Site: brandenburg
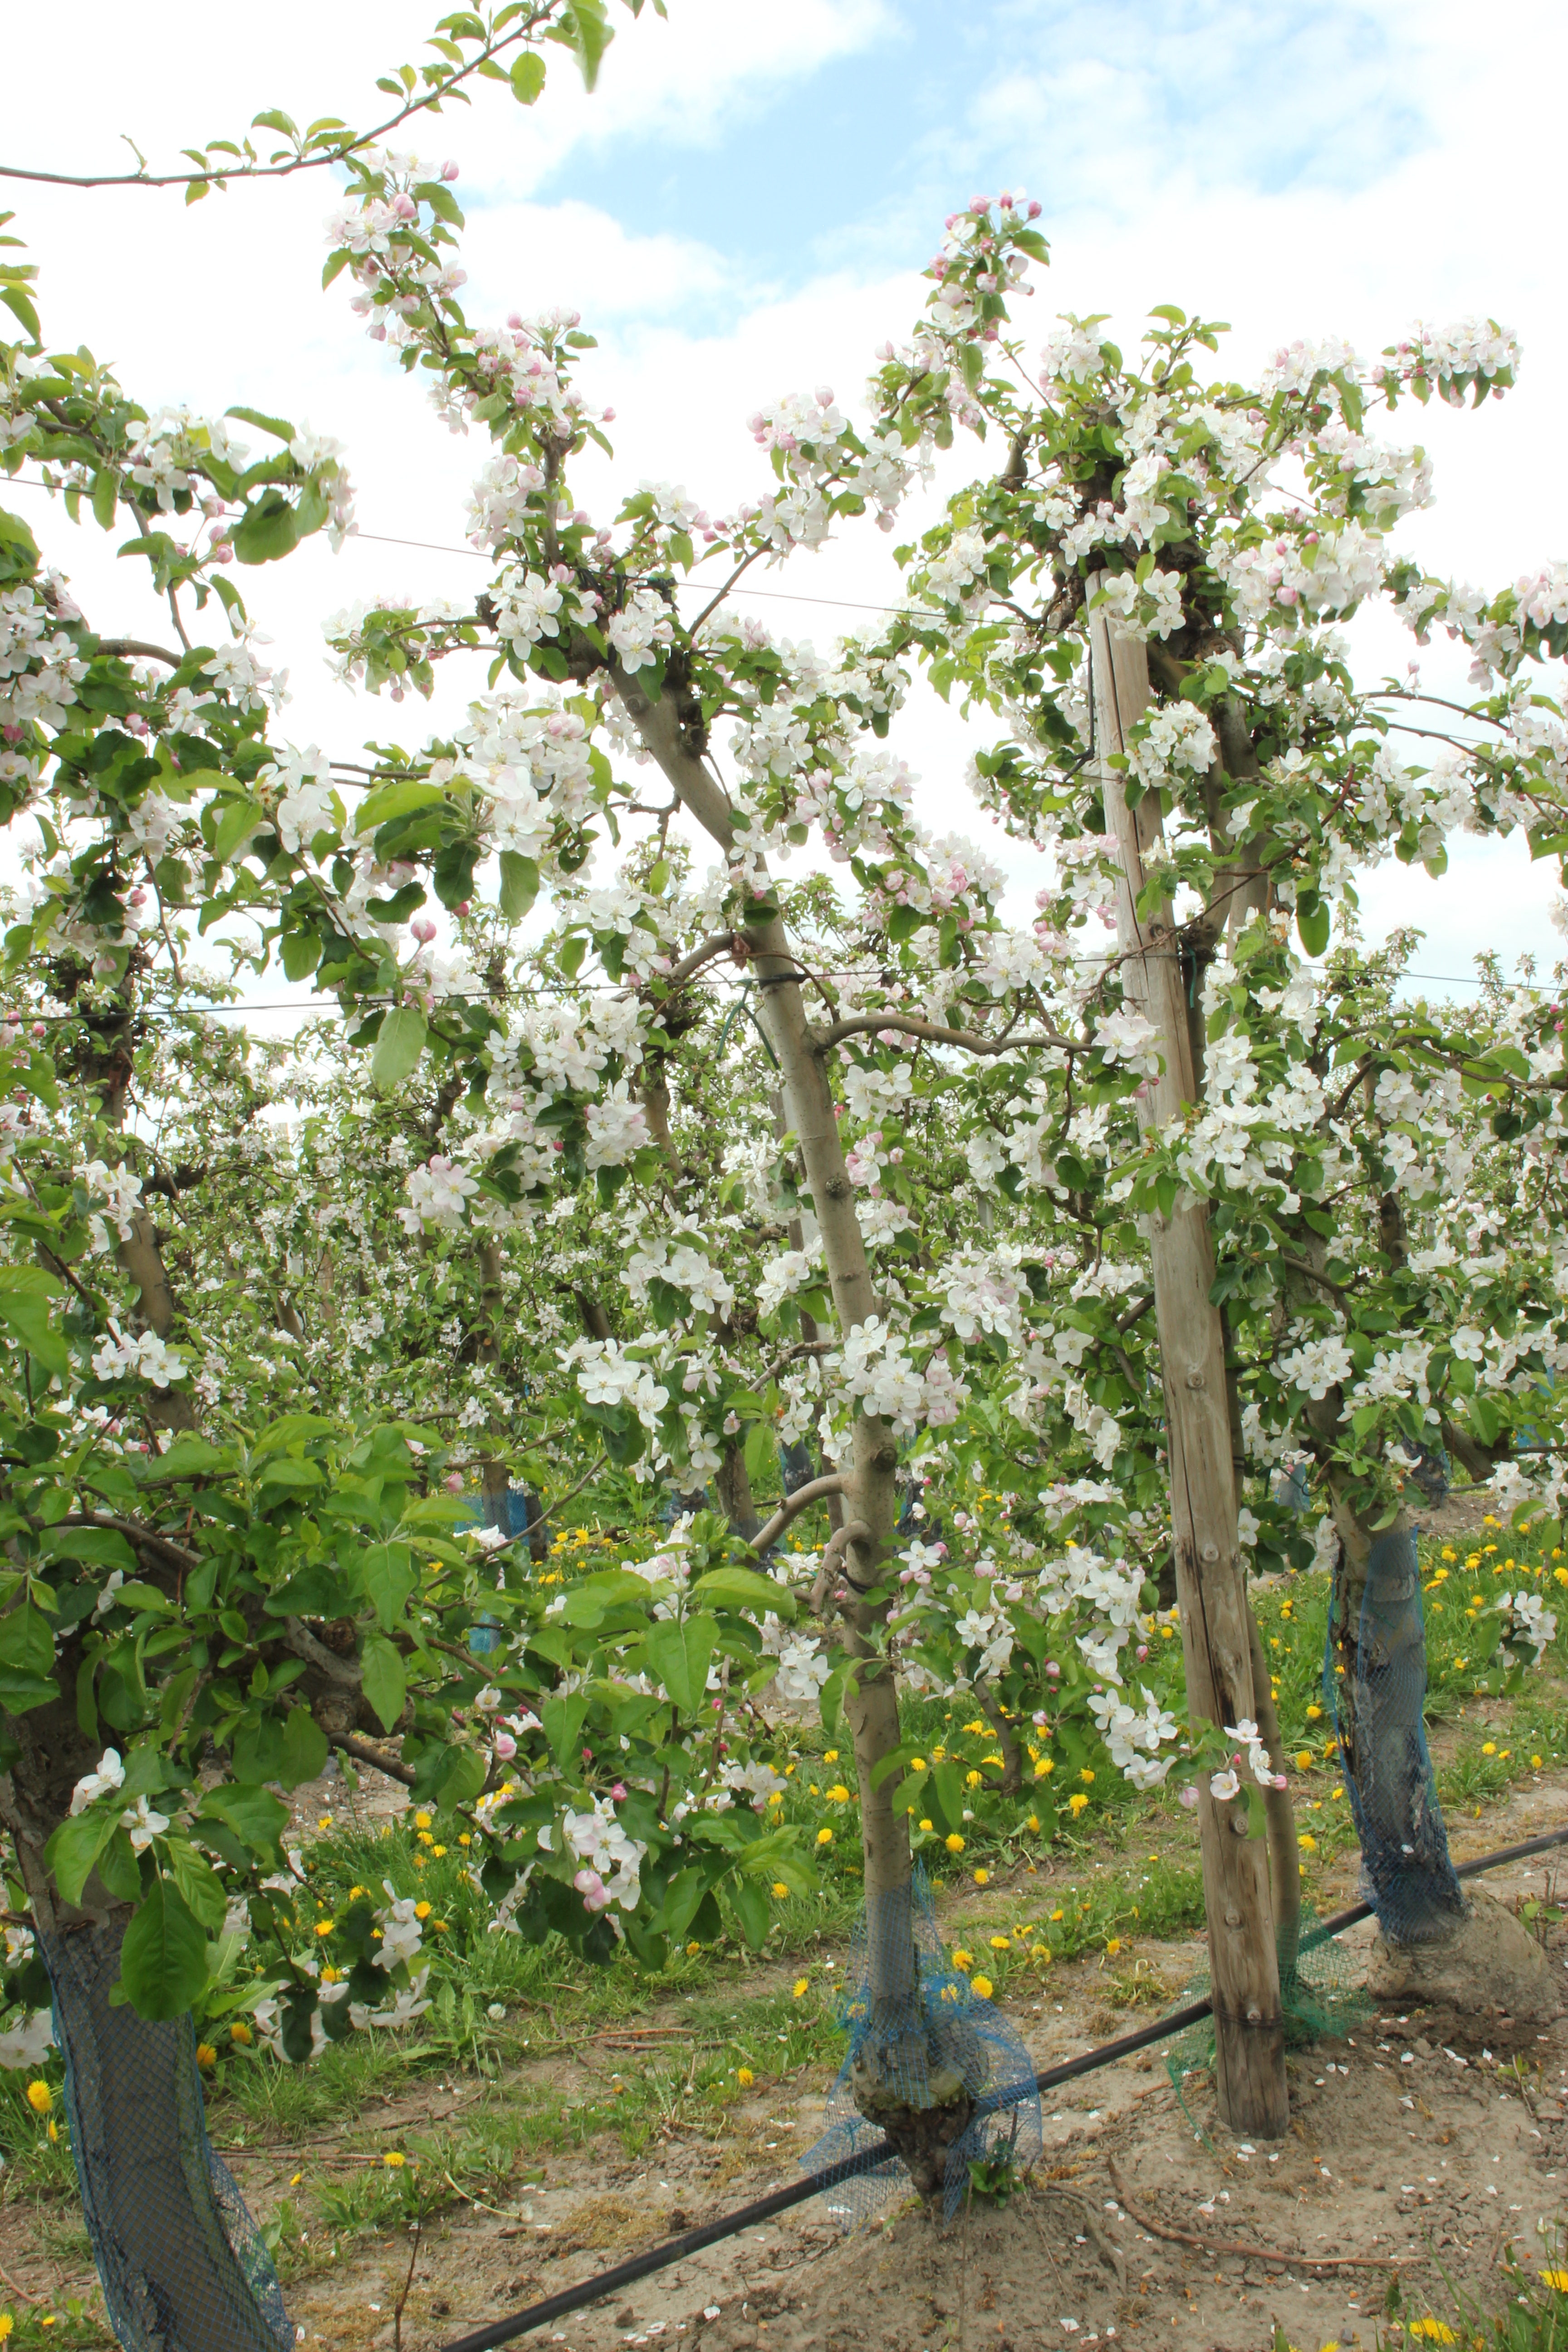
Growth stage (BBCH 65): Flowering